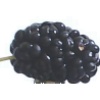
Label: mulberry